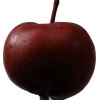
Label: Apple 18